Shin-Nishi-Kanazawa Station

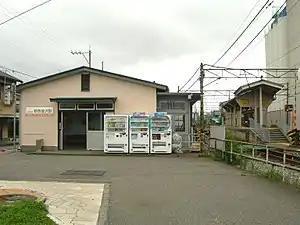
Shin-Nisei-Kanazawa Station in August 2009

is a railway station on the Hokuriku Railroad Ishikawa Line in the city of Kanazawa, Ishikawa Prefecture Japan, operated by the private railway operator Hokuriku Railroad (Hokutetsu).